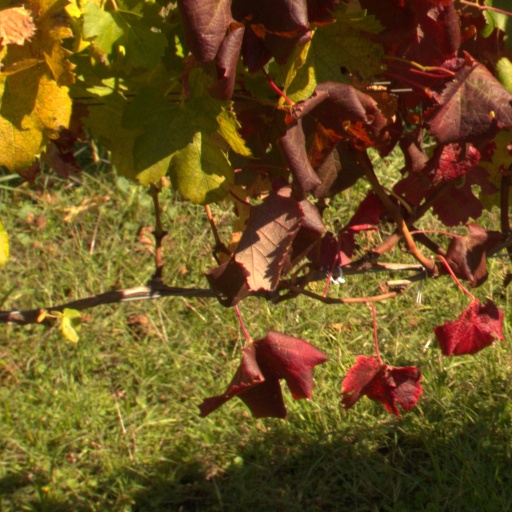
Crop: grape